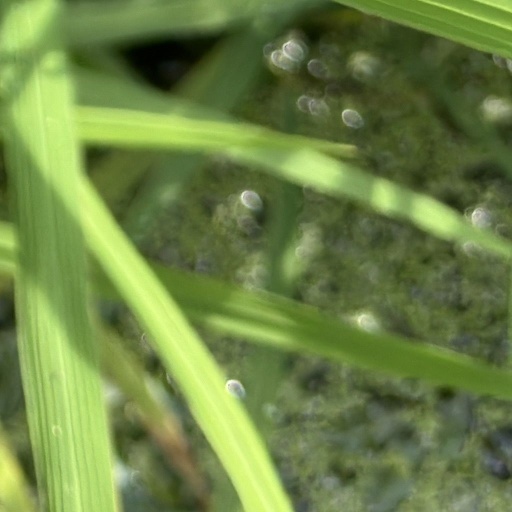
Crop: rice